Portsmouth Cubs

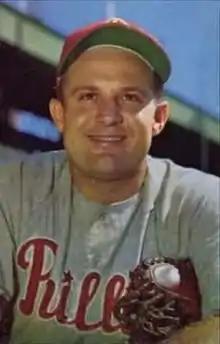
(1953) Smoky Burgess, Philadelphia Athletics. Burgess played for the 1945 Portsmouth Cubs until May 1945, when he enlisted for military service during World War II.

With another future hall of fame member joining the team their manager during the season, Portsmouth advanced to the Piedmont League finals in 1944. The Piedmont League continued minor league play as a six-team League in the 1944 season. as the league was one of 10 minor leagues to play in 1944 due to the ongoing World War II. Ending the season in second place with a 72–67 record, Portsmouth began the season playing under manager Bill Steinecke. Led by Steinke, the team had compiled a record of 64–56 when he was replaced as manager by Baseball Hall of Fame member Jimmie Foxx. Foxx finished the season managing Portsmouth after being assigned to the team by their major league affiliate Chicago Cubs. Portsmouth ended the regular season 7.5 games behind the first place Lynchburg Cardinals. In the first round of the four-team playoffs, Portsmouth defeated the Norfolk Tars in seven games to advance. Portsmouth again lost in the league finals, falling to Lynchburg in seven games. Pitcher Natilla Jiménez of Portsmouth led the Piedmont league with both a 1.51 ERA and a .750 win percentage with his 15–5 record.